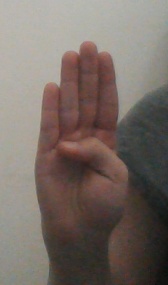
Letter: kaaf